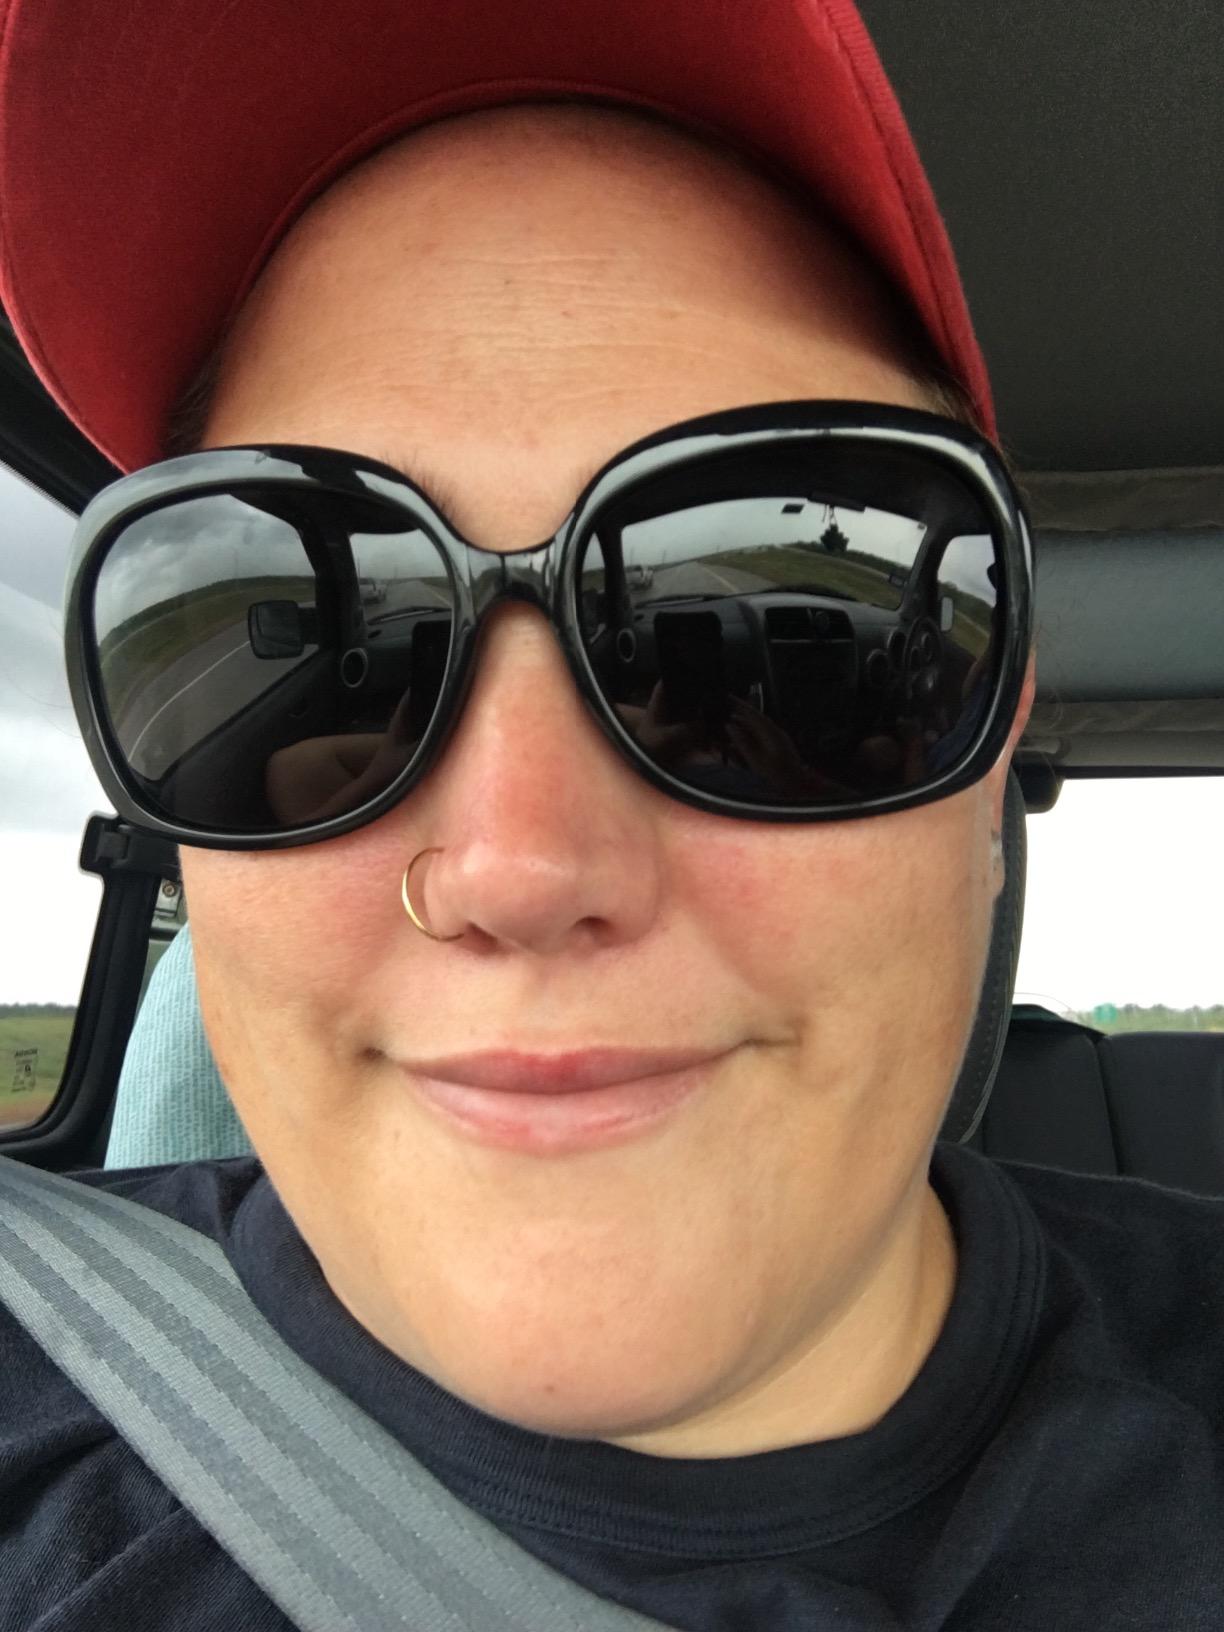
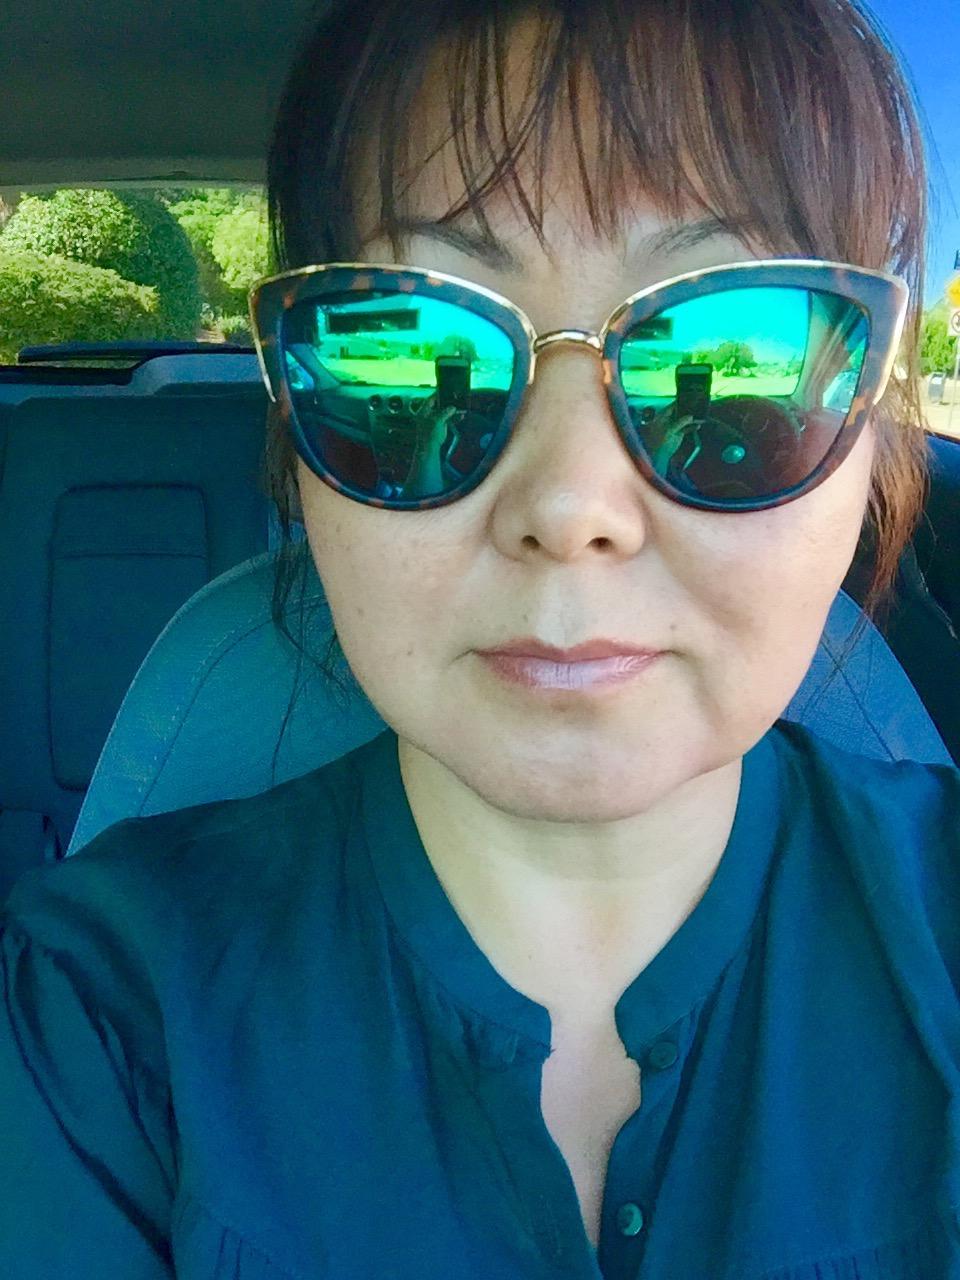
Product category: accessories_sunglasses
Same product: no